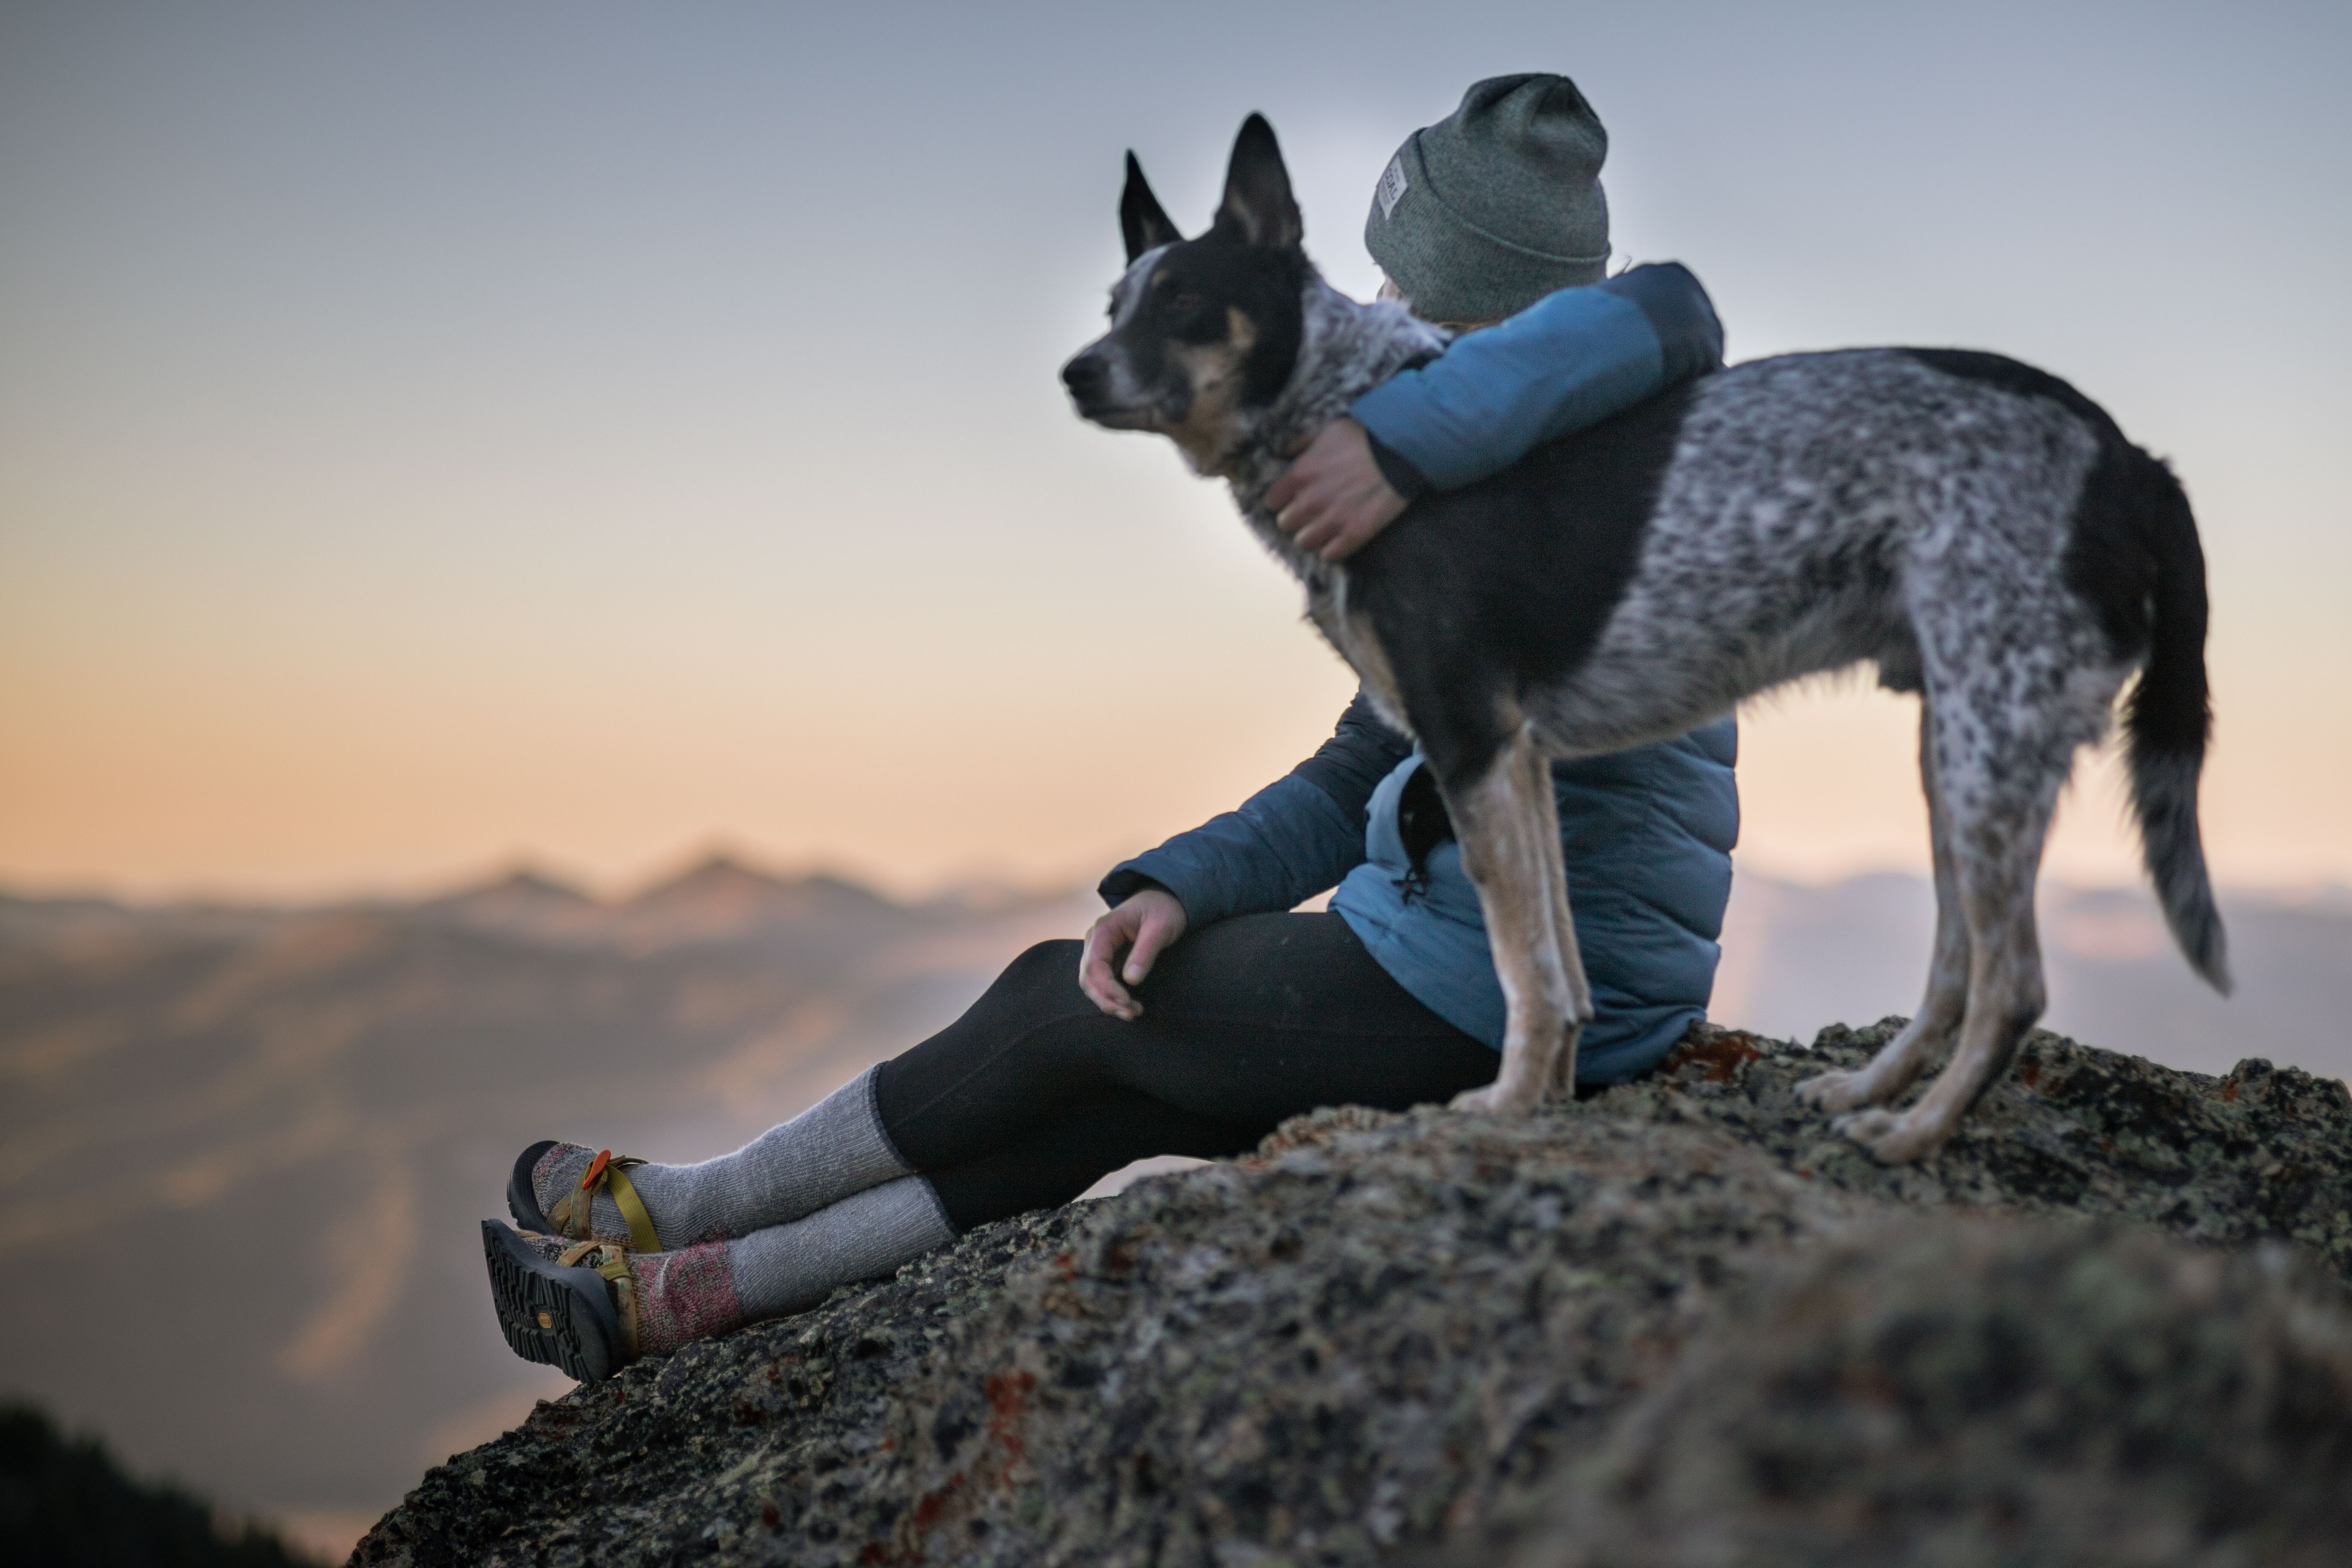
dog, dog like mammal, sky, dog breed, snout, dog breed group